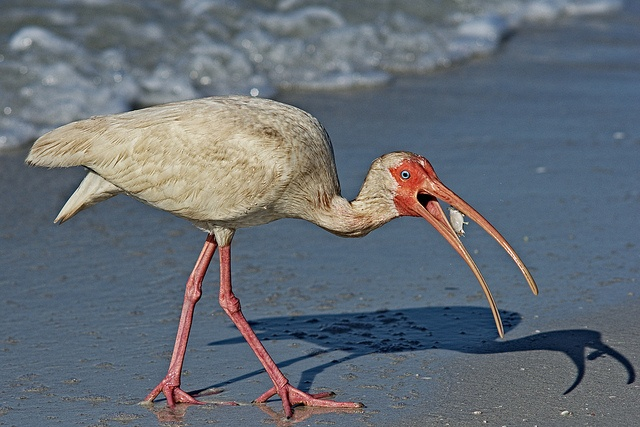
A bird on the beach with a very long beak eating a fish.
A bird with a large beak eating something from the sand
A crane standing on the beach with a crab in it's mouth.
The bird with a long, narrow beak is on a beach.
A large beaked bird walking on the beach.